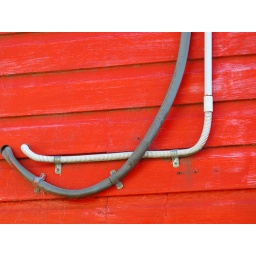
Black and white pipes against red clapboard wall